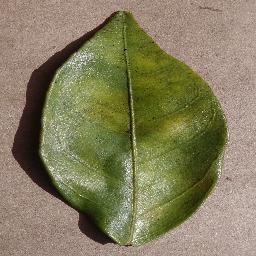
Label: Orange___Haunglongbing_(Citrus_greening)